Tomb of the Unknown Soldier (Arlington National Cemetery)

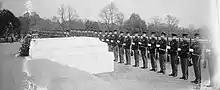
Tomb as of 11 November 1922. The Tomb of 1931 would occupy this same location.

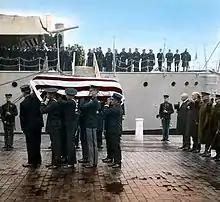
The World War I Unknown arriving at the Washington Navy Yard, 1921 (colorized)

On 4 March 1921, the United States Congress approved the burial of an unidentified American serviceman from World War I in the plaza of the new Memorial Amphitheater. On 11 November 1921, the unknown soldier brought back from France was interred below a three-level marble tomb. The bottom two levels are six granite sections each and the top at least nine blocks with a rectangular opening in the center of each level through which the unknown remains were placed through the tomb and into the ground below. A stone slab, rather than marble, covers the rectangular opening.